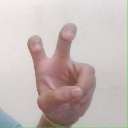
अक्षर: ई